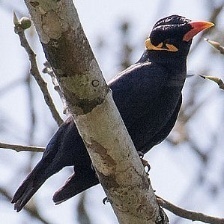
Species: ENGGANO MYNA
Scientific name: GRACULA ENGANENSIS